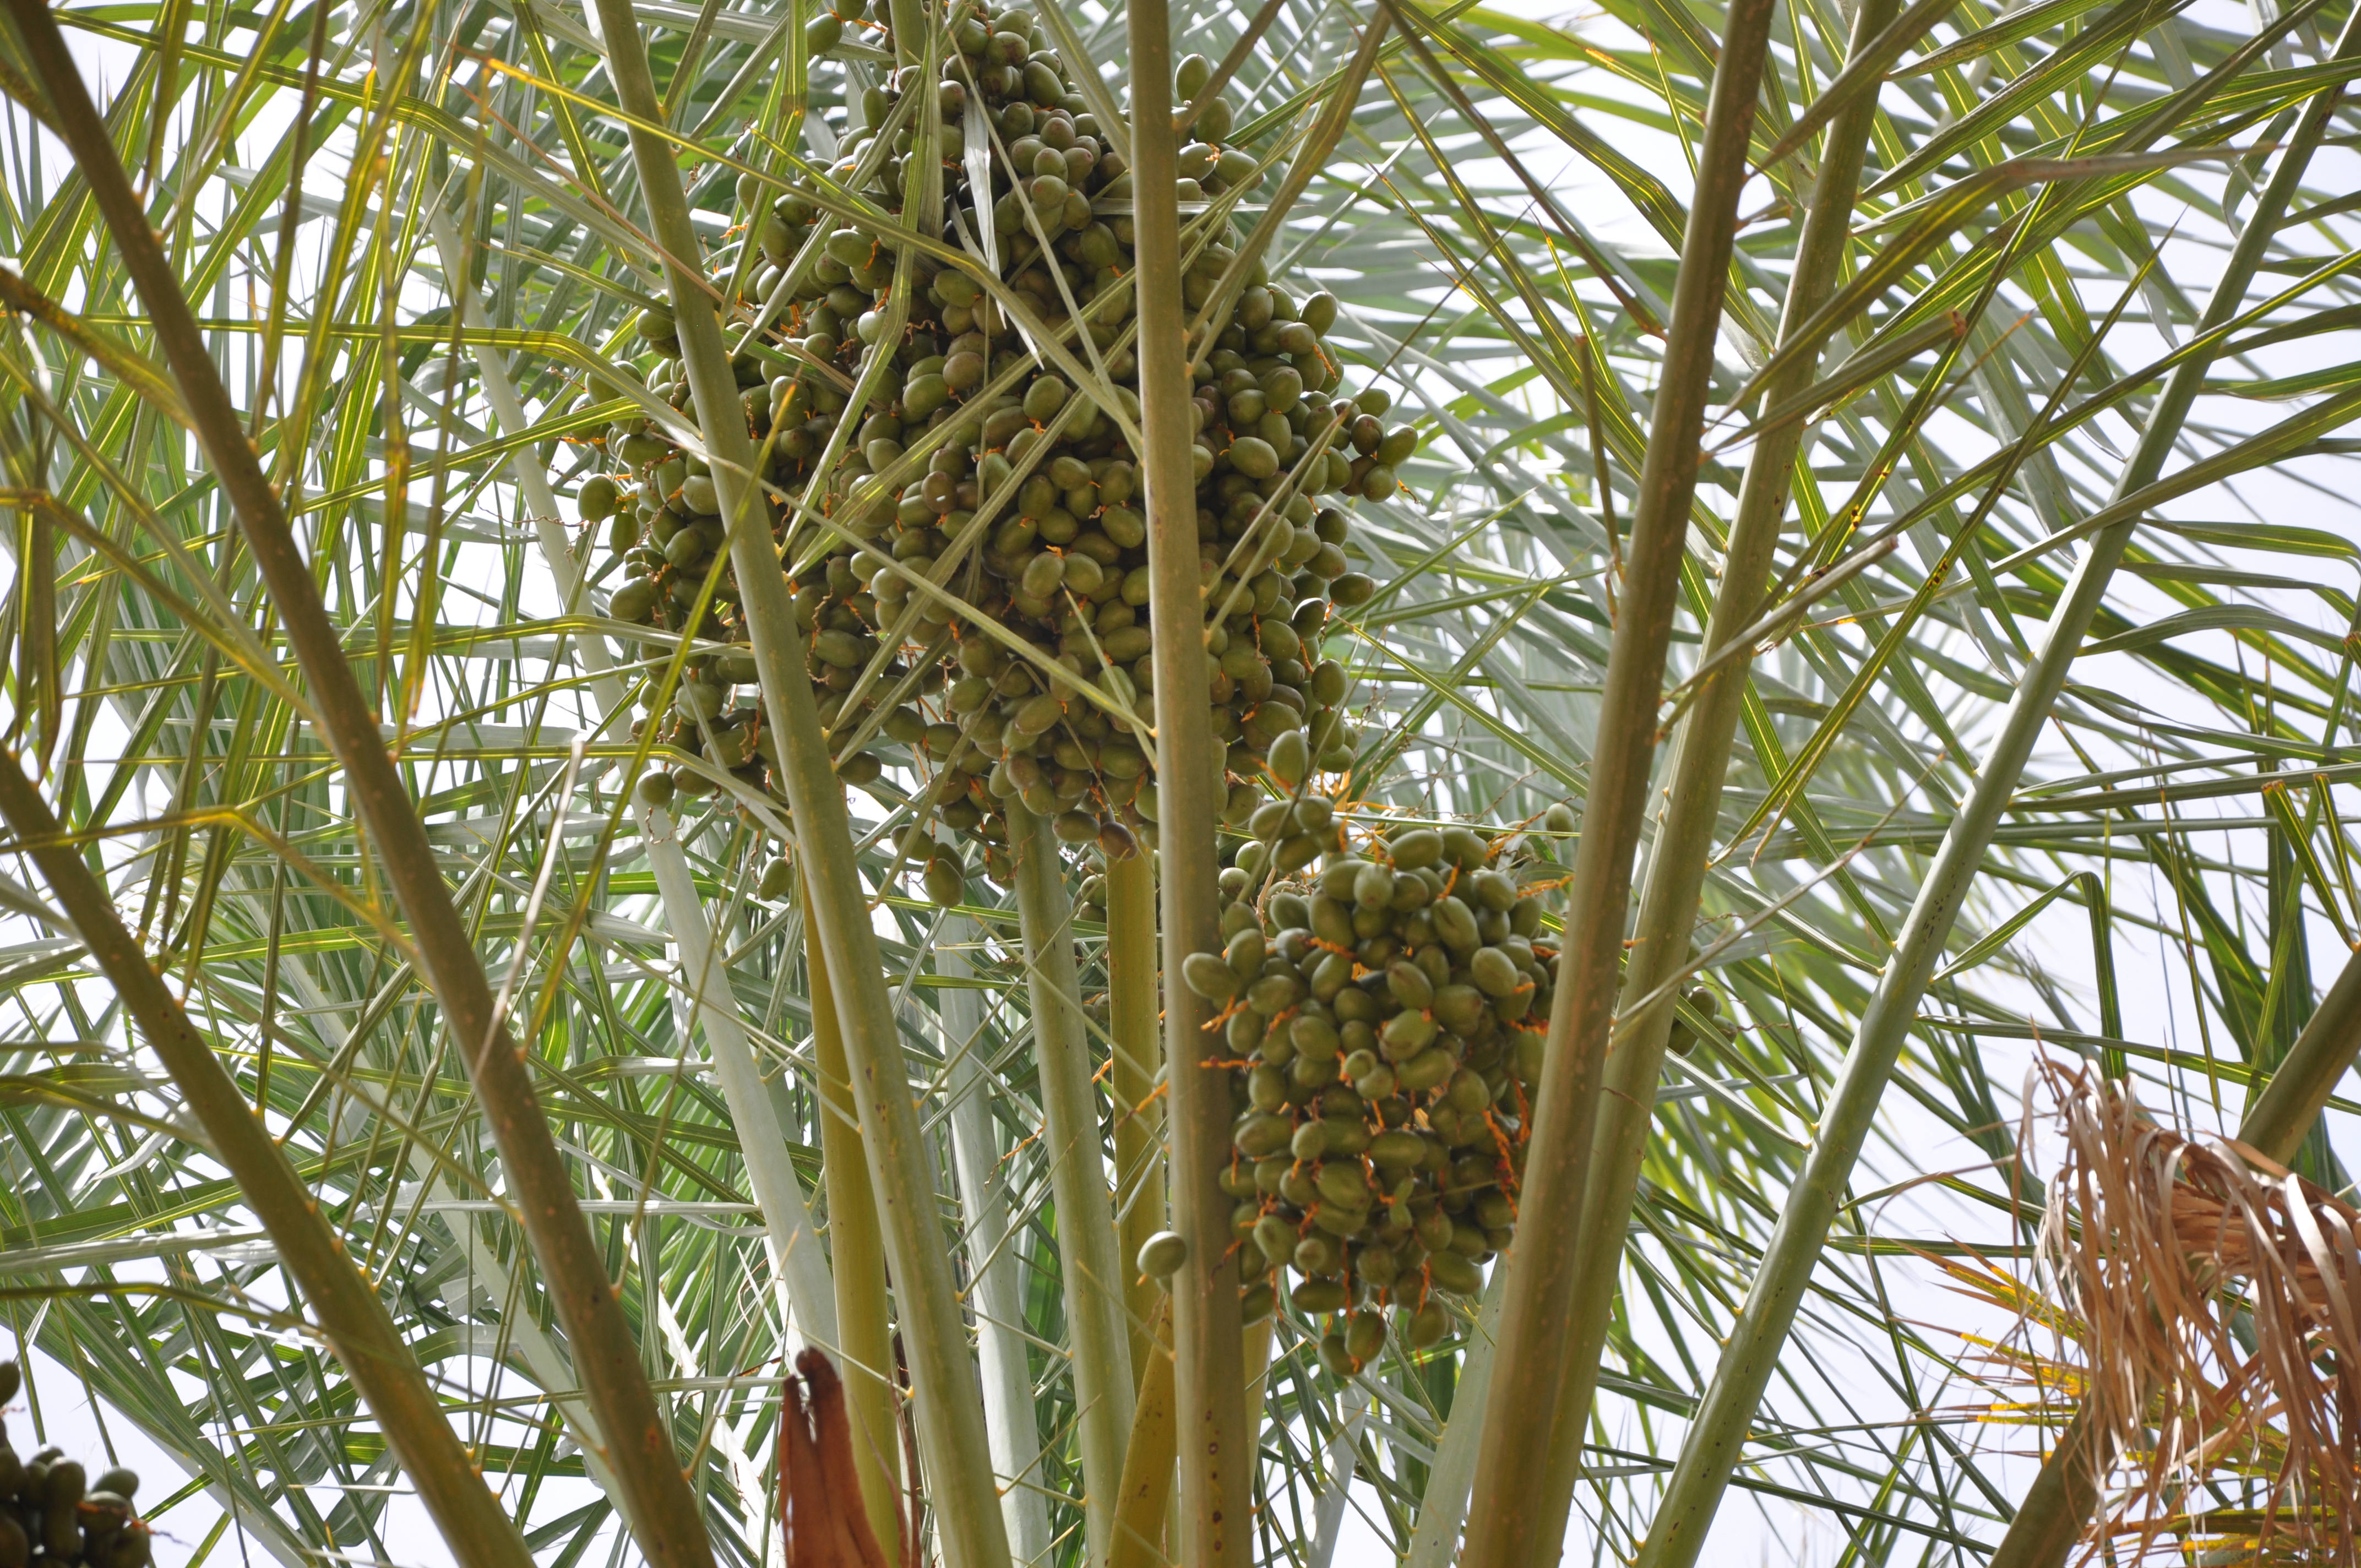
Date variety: bouisthami